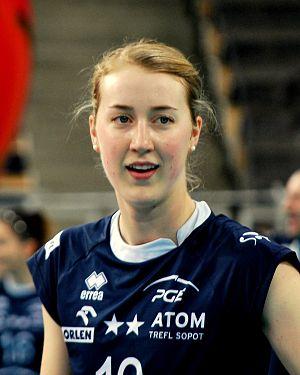
Conegliano